George Oliver Plunkett

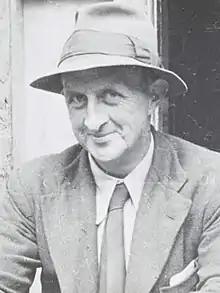
Plunkett, circa 1940s

George Oliver Plunkett (5 July 1894 – 21 January 1944), known to his contemporaries as Seoirse Plunkett, was a militant Irish republican. He was sentenced to death with his elder brother Joseph Plunkett and his younger brother John after the 1916 Easter Rising, but while Joseph was executed, George's and John's sentences were commuted. He was released in 1917, fought in the Irish War of Independence and Irish Civil War, and was briefly IRA Chief of Staff during World War II.